Panagiotis Kavvadias

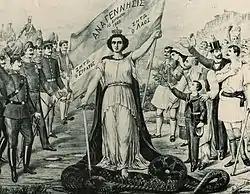
Greek poster of 1909 celebrating the Goudi Coup as a moment of national rebirth

Kavvadias intensified his efforts to gain control of the society in 1894, using his own allies in the press and within the society to attack its secretary, Stefanos Koumanoudis. In December 1894, elections were held for the society's officers: Koumanoudis was re-elected as secretary, but resigned in protest after one of Kavvadias's allies was also appointed to the council. Several of the newly elected officers followed Koumanoudis: resigned on , followed by the numismatist Ioannis Svoronos on and the folklorist . Kavvadias therefore became secretary by a near-unanimous vote on . Svoronos was briefly imprisoned later in 1895 after Kavvadias sued him for insulting remarks Svoronos made about him at the society's general assembly on .